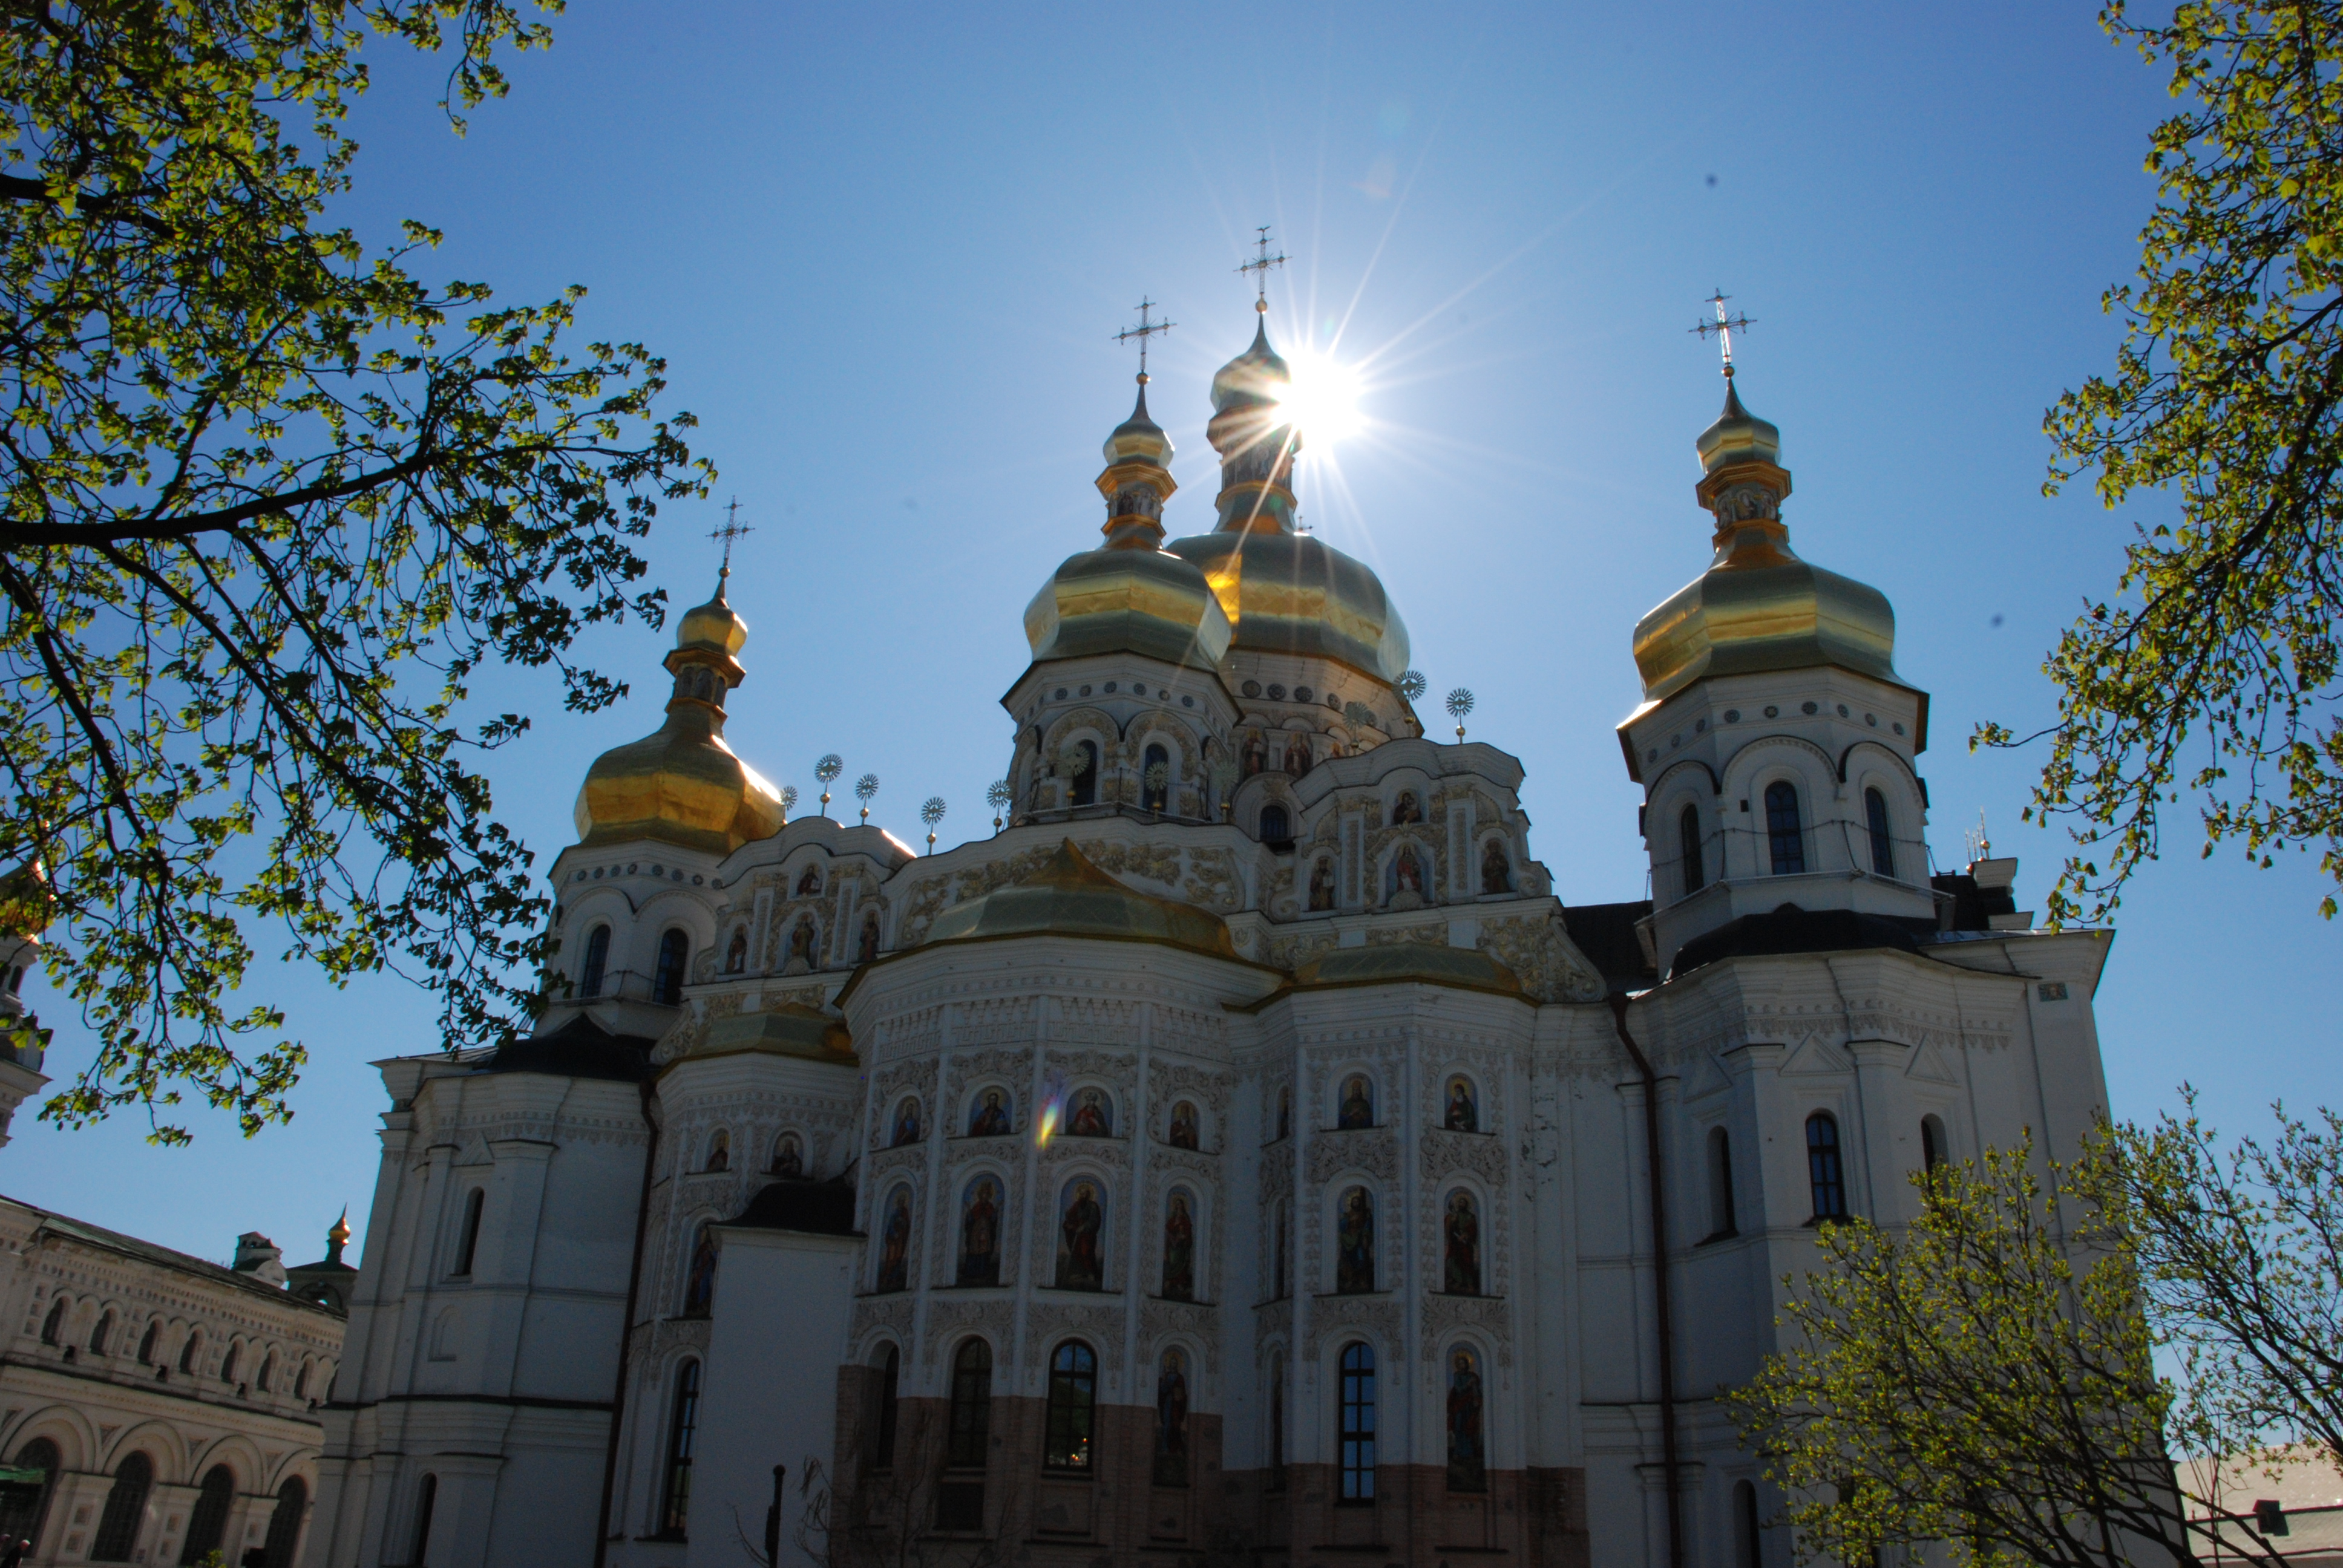
monastery, church, orthodox, historic, city, landscape, sun, kiev, ukraine, travel, peace, calm, spring, landmark, sky, building, dome, chateau, cathedral, basilica, place of worship, byzantine architecture, spire, tourist attraction, medieval architecture, tree, steeple, historic site, palace, metropolis, plaza, facade, abbey, synagogue, estate, stately home